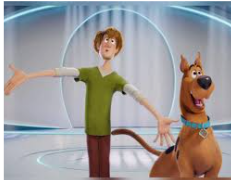
Portrait style: Cartoon Portrait